North-Eastern Area Command

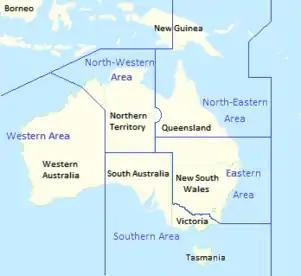
Map of Australia showing state borders, with RAAF area command boundaries superimposed

On 2 September 1945, following the end of the Pacific War, South West Pacific Area was dissolved and the RAAF again assumed full control of all its operational elements. By the end of the month, NEA headquarters staff numbered 526, including ninety-eight officers. The Air Force shrank dramatically as personnel were demobilised and units disbanded; most of the RAAF's bases and aircraft employed in operations after the war were situated within Eastern Area's sphere of control in New South Wales and southern Queensland. NEA headquarters staff at the end of 1945 totalled 227, including sixty-three officers.